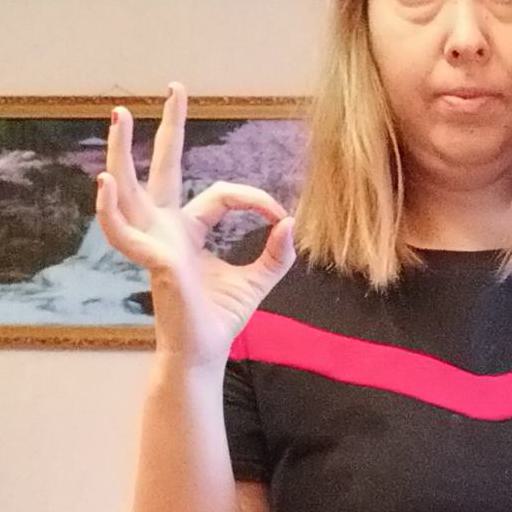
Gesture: ok